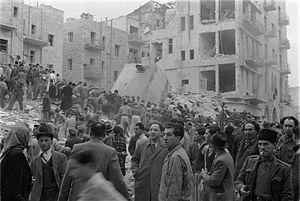
L’Irgoun, de son nom complet Irgoun Zvaï Leoumi, parfois abrégé en I.Z.L., acronyme lui-même lexicalisé en Etzel, est une organisation armée sioniste en Palestine mandataire, née en 1931 d’une scission de la Haganah, et dirigée à partir de 1943 par Menahem Begin.